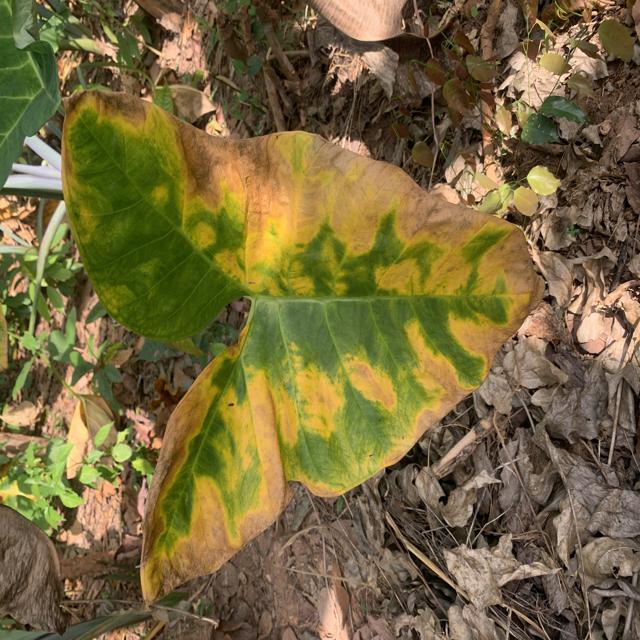
Label: Late_Blight